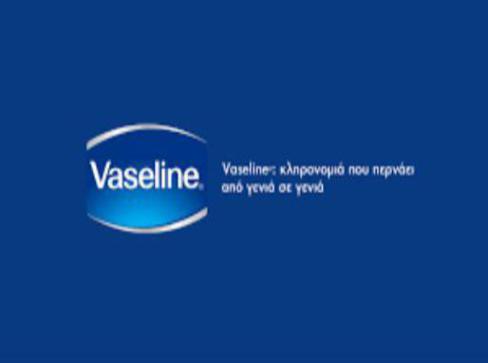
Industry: Necessities